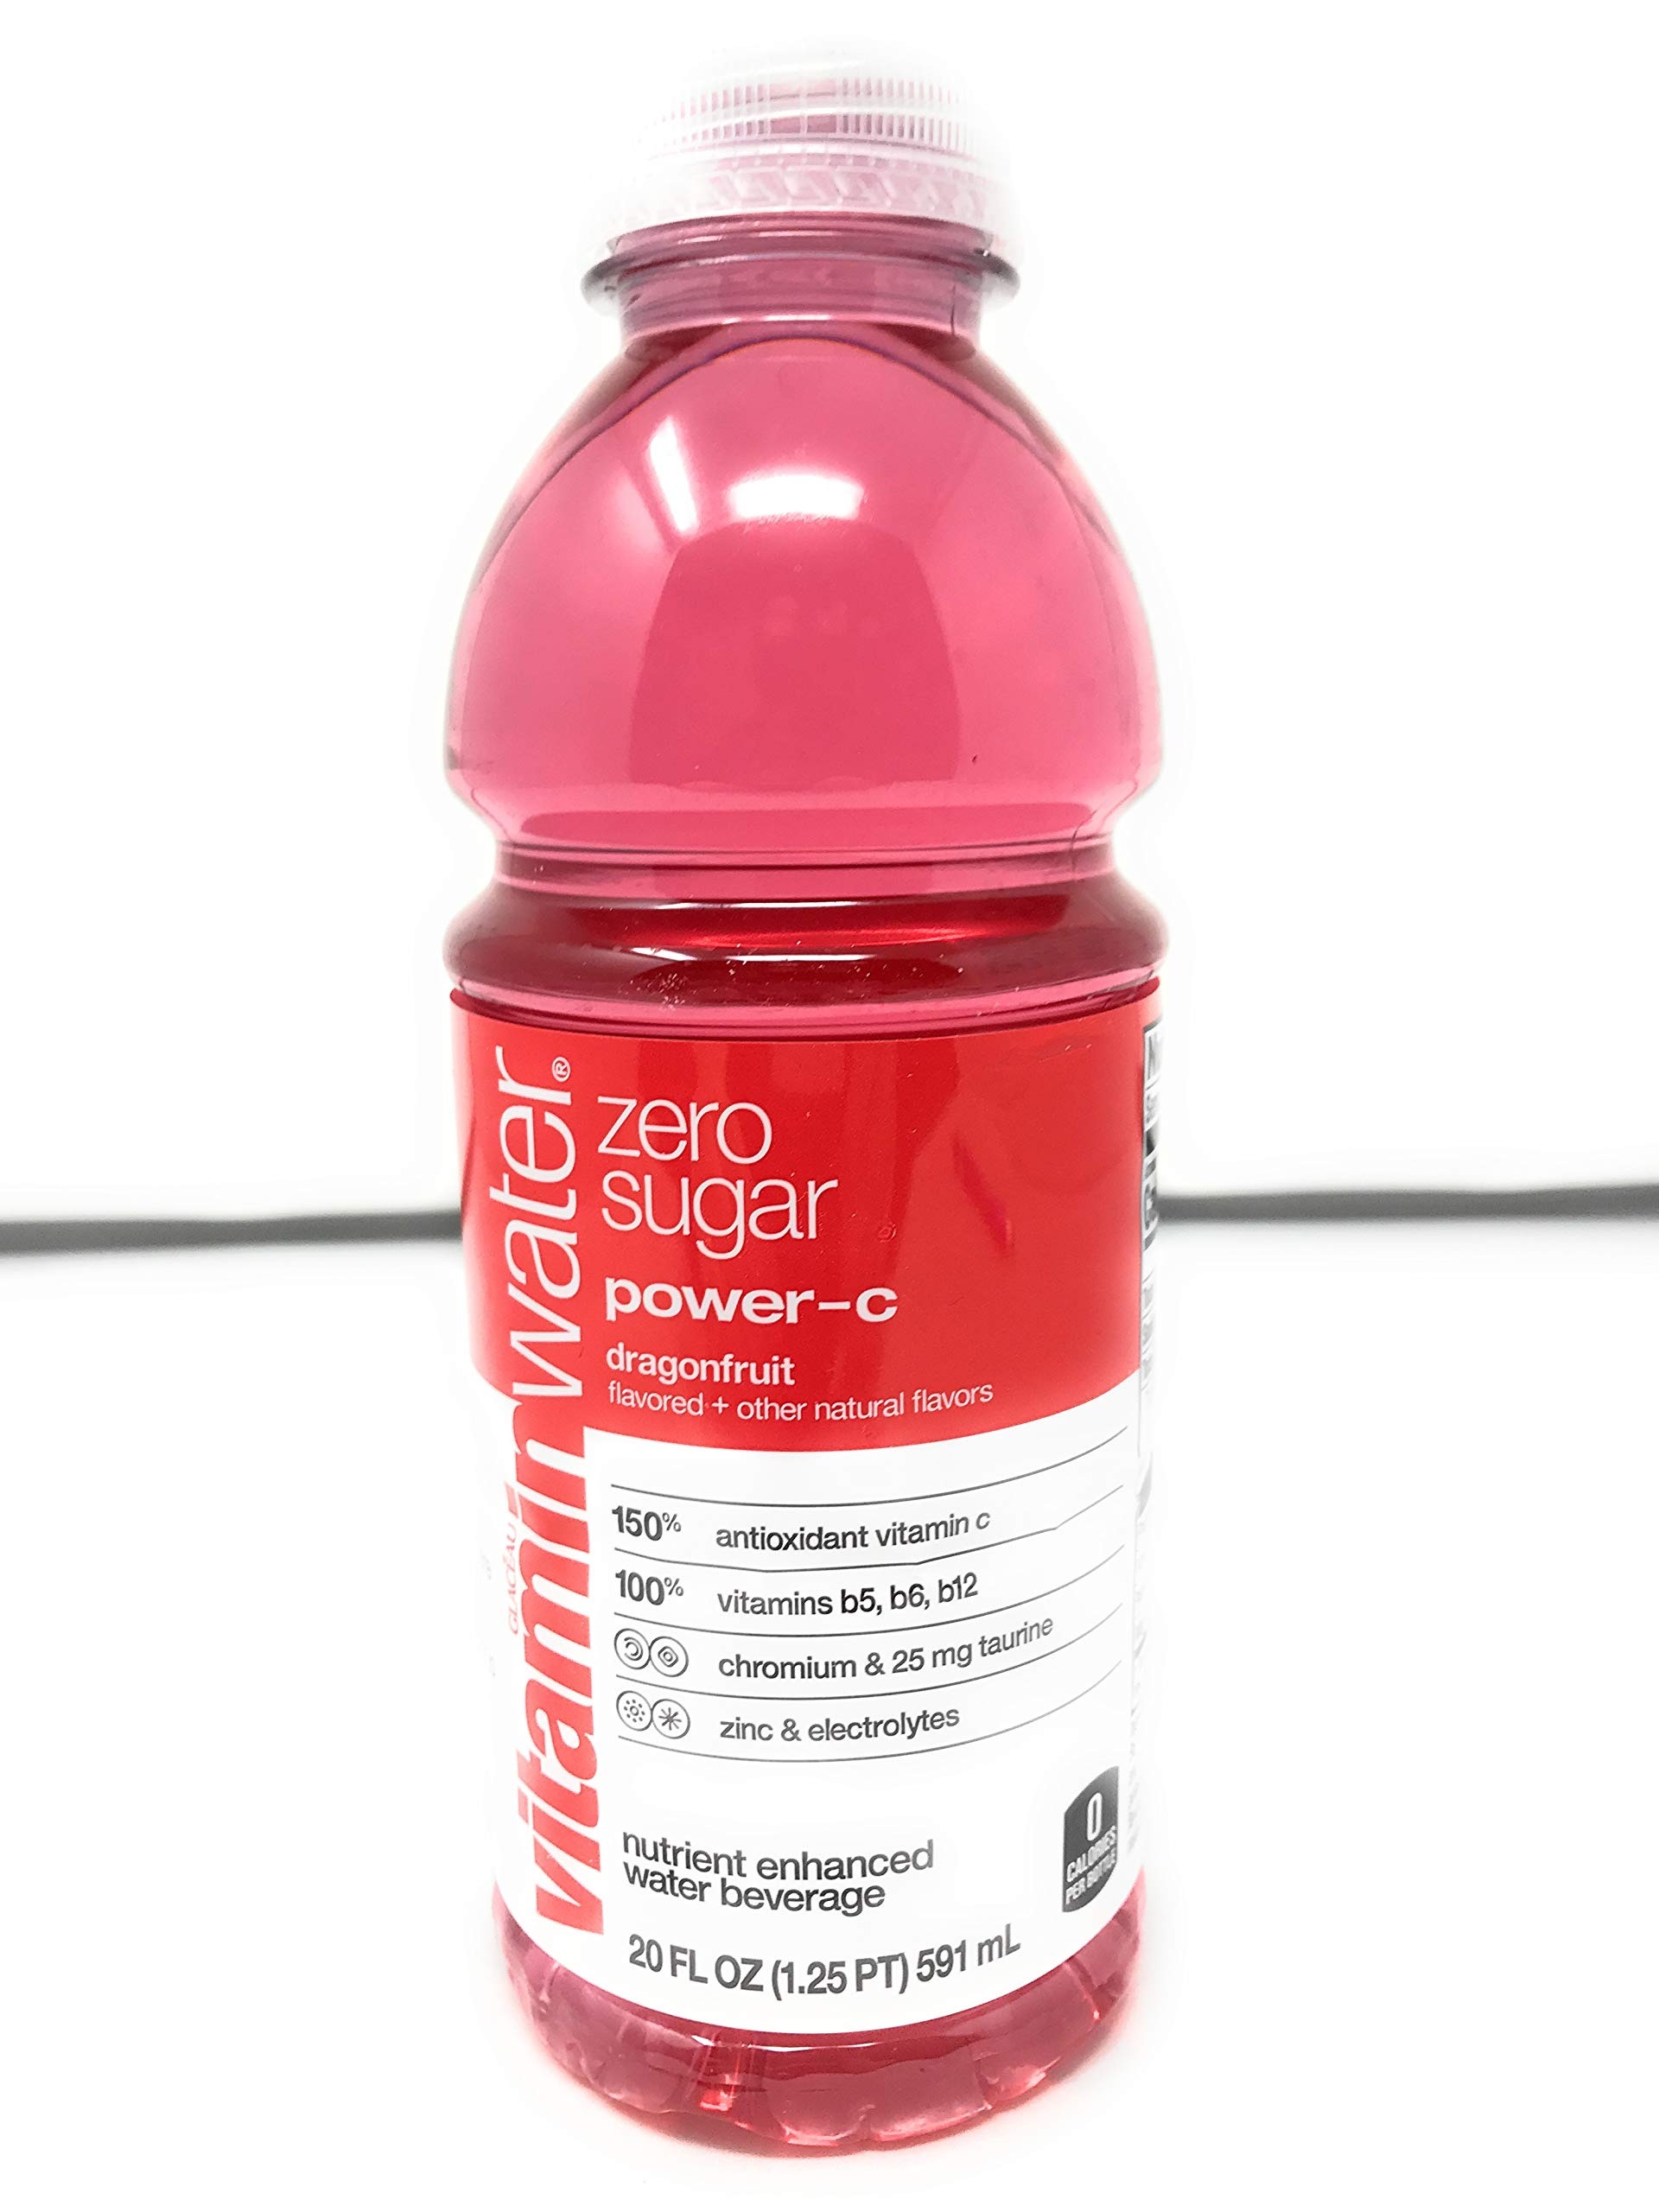
Item Name: GLACEAU Zero Power-C Vitamin Water
Product Description: Beverage
Value: 240.0
Unit: Ounce

Price: 1.78